Shane Carden

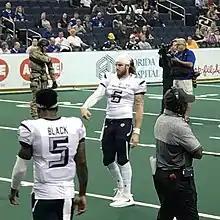
Carden (#6) with the Baltimore Brigade in 2017

Shane Michael Carden (born November 6, 1991) is a former American football quarterback, and current Wood River High School head football coach. He was the MVP of Conference USA as a Junior while playing quarterback for East Carolina in 2013 and the American Athletic Conference Offensive Player of the Year during his Senior year in 2014. After his college career at ECU he was signed by the Chicago Bears as an undrafted free agent in 2015.